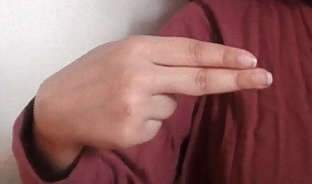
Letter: ain